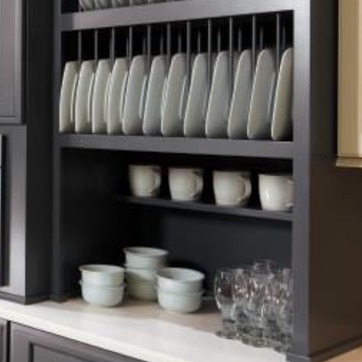
Material: ceramic